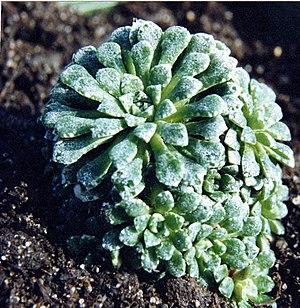
Saxifraga cochlearis, la Saxifrage cochléaire, saxifrage en forme de coquille, saxifrage à feuilles en cuillère est une plante herbacée vivace du genre Saxifraga et de la famille des Saxifragacées, endémique des Alpes maritimes et ligures.